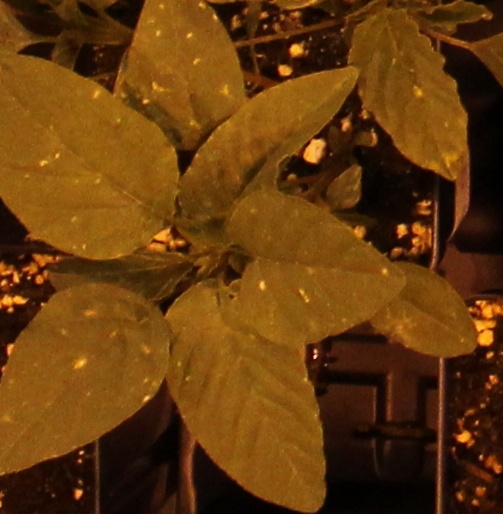
Label: Palmer Amaranth